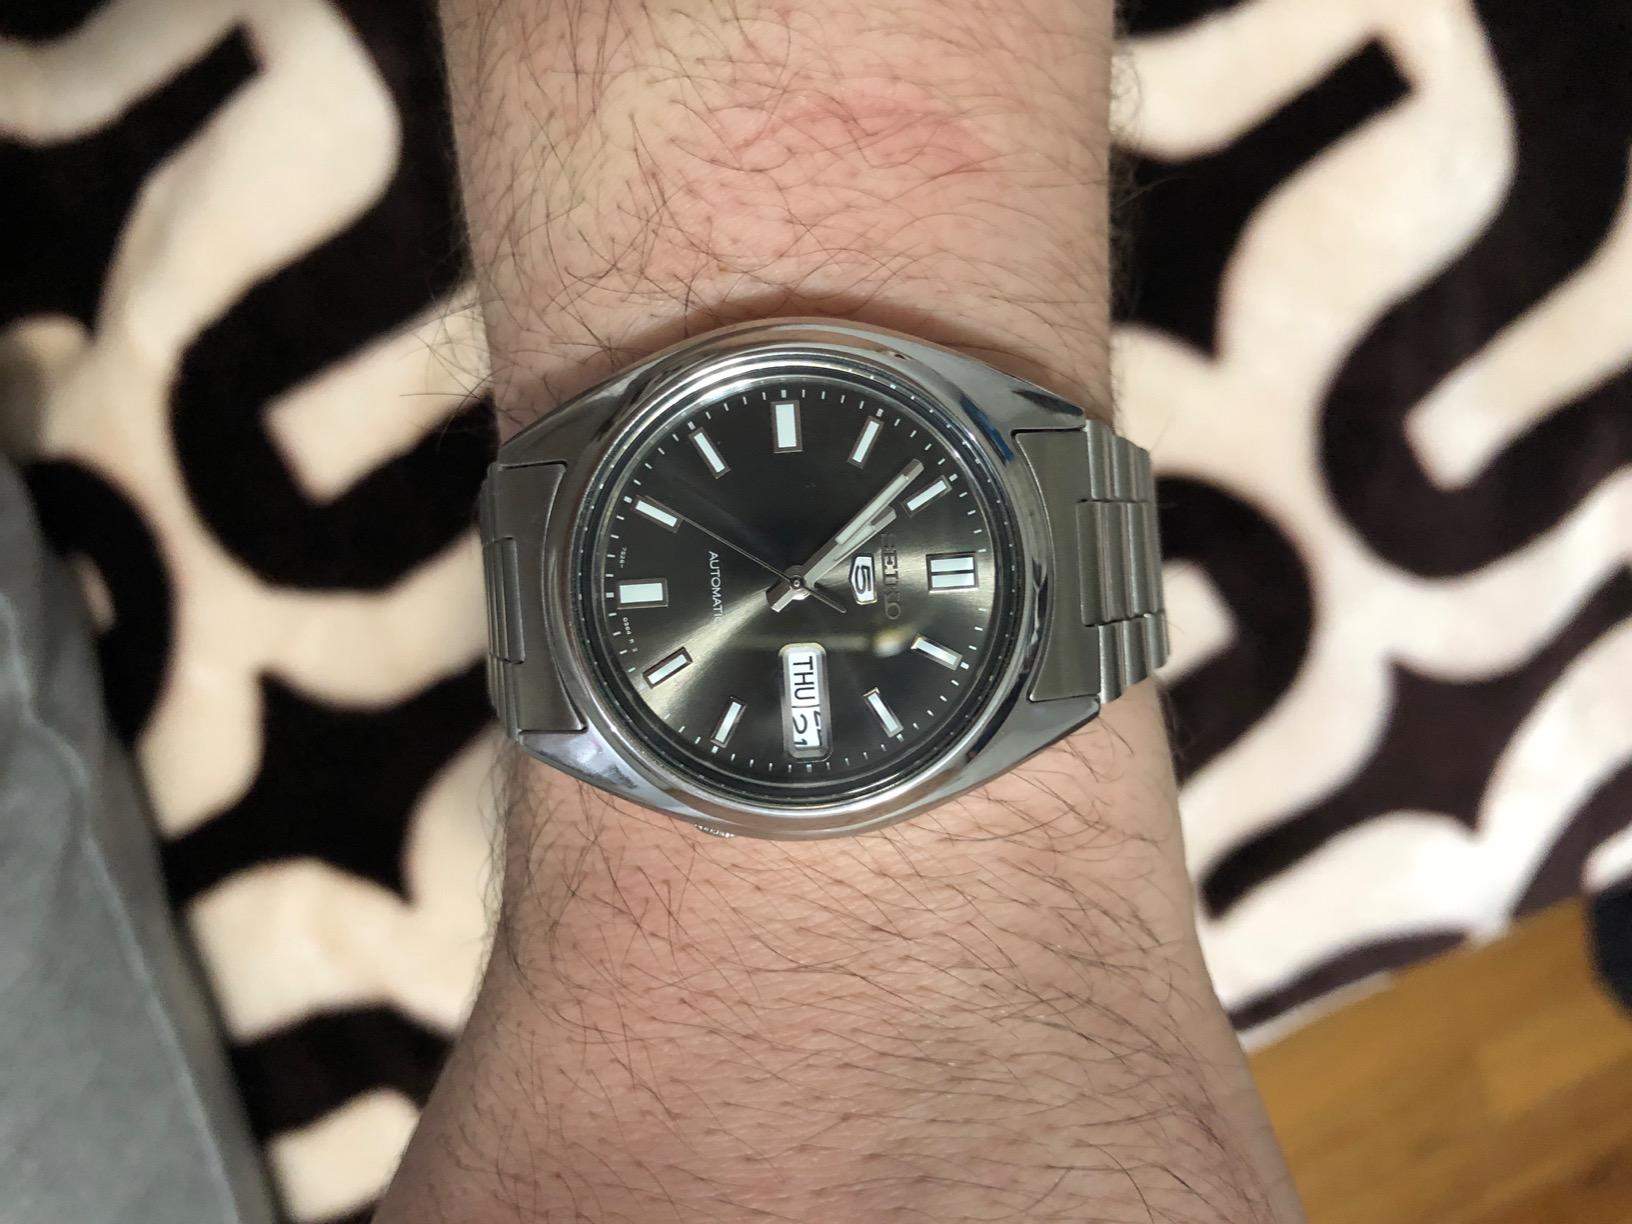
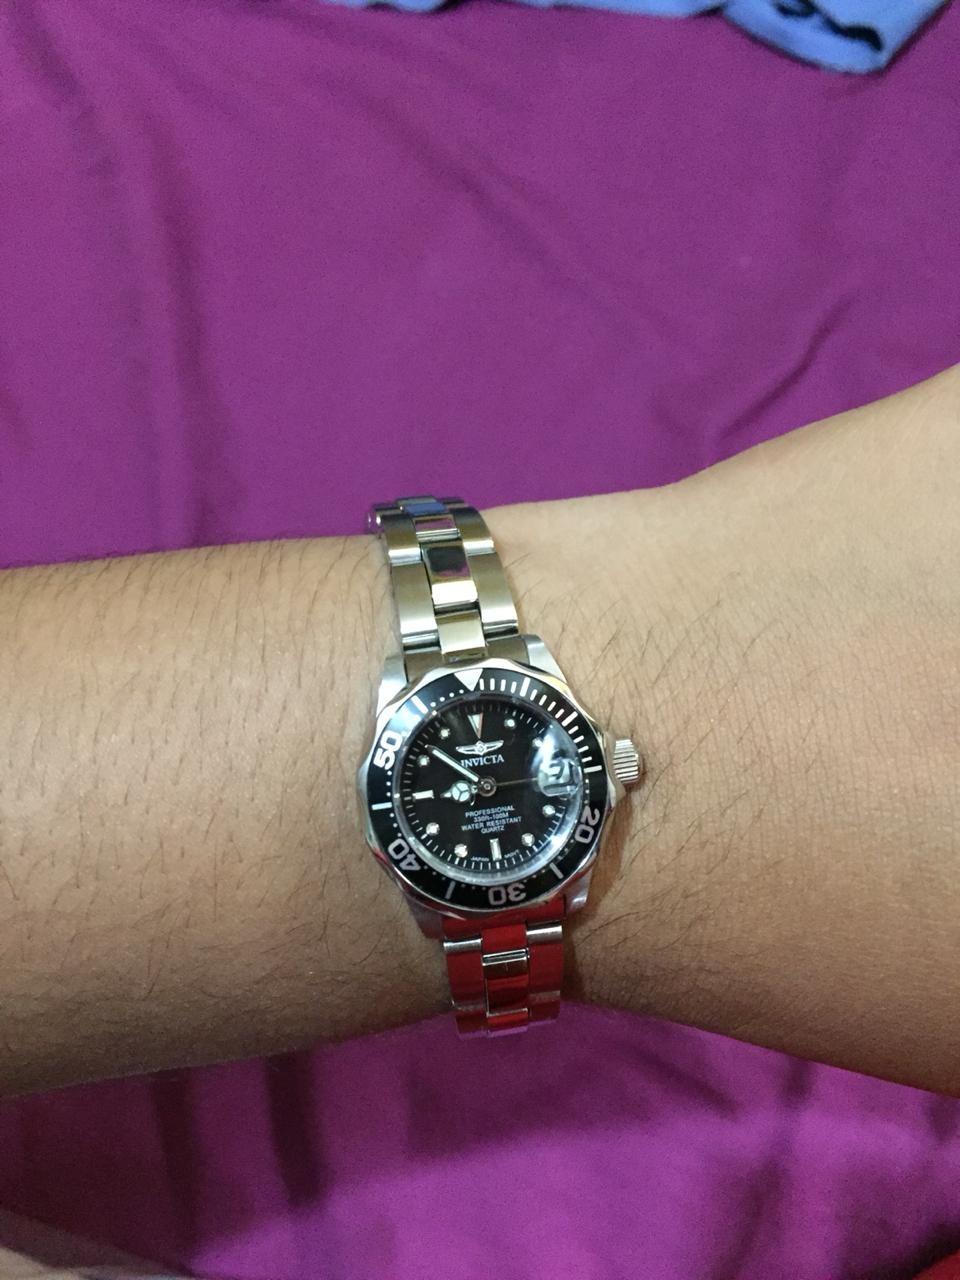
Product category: accessories_watch
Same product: no